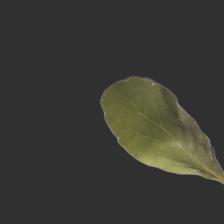
Plant: Tulsi